Tawa, New Zealand

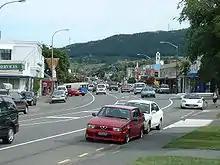
Main street in 2005

Before 1959, Tawa was known as Tawa Flat, thought to be a reference to the Tawa trees that grew there and the flat and arable floor of the valley as it widened out in the Tawa area. The first known use of the name "Tawa Flat" was by John Woodman who used it as his address in the electoral roll for the Wellington Country District, published in the "Wellington Provincial Gazette" of 28 August 1854. As others living in the area gave their address in the 1854 roll as "Porirua Road", it is possible that John Woodman was the originator of the name.